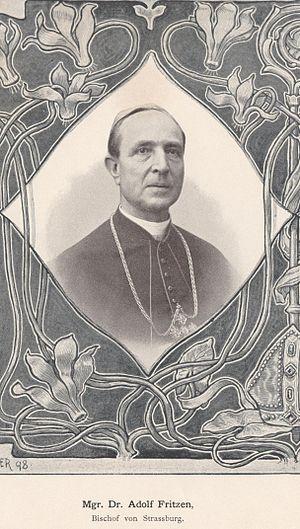
Adolf Fritzen a été le 99ᵉ évêque de Strasbourg.